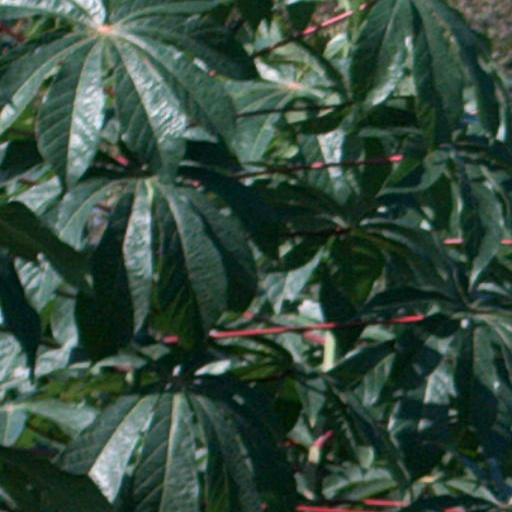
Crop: cassava